Maria Restituta Kafka

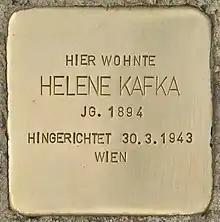
Stolperstein for Kafka in Mödling

The Mödling hospital was not spared the effects of the 1938 Anschluss, in which Germany annexed Austria. Kafka was very vocal in her opposition to the new regime, which had immediately begun to implement the Nuremberg Laws established by the Nazi Party in Germany upon its acquisition of power. She called Hitler a "madman" and said of herself that "a Viennese cannot keep her mouth shut". When a new hospital wing was constructed, Kafka kept to traditional Catholic practice and hung a crucifix in every room. The Nazi authorities demanded that the crosses be taken down, threatening her dismissal, but she refused. The crucifixes were not removed, nor was Kafka dismissed, since her community said that they could not replace her.